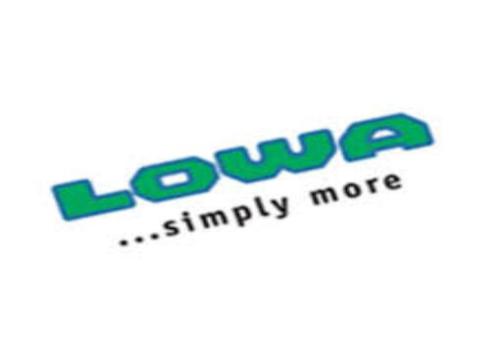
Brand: lowa
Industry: Sports